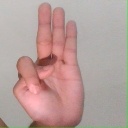
अक्षर: भ